LMS Stanier Class 5 4-6-0 4932

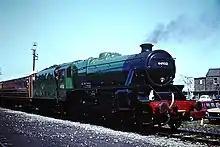
44932 in green at Carnforth MPD in May 1975.

After being bought from British Railways for preservation it was used on the mainline between overhauls. It in the early days of preservation wore lined brunswick green.